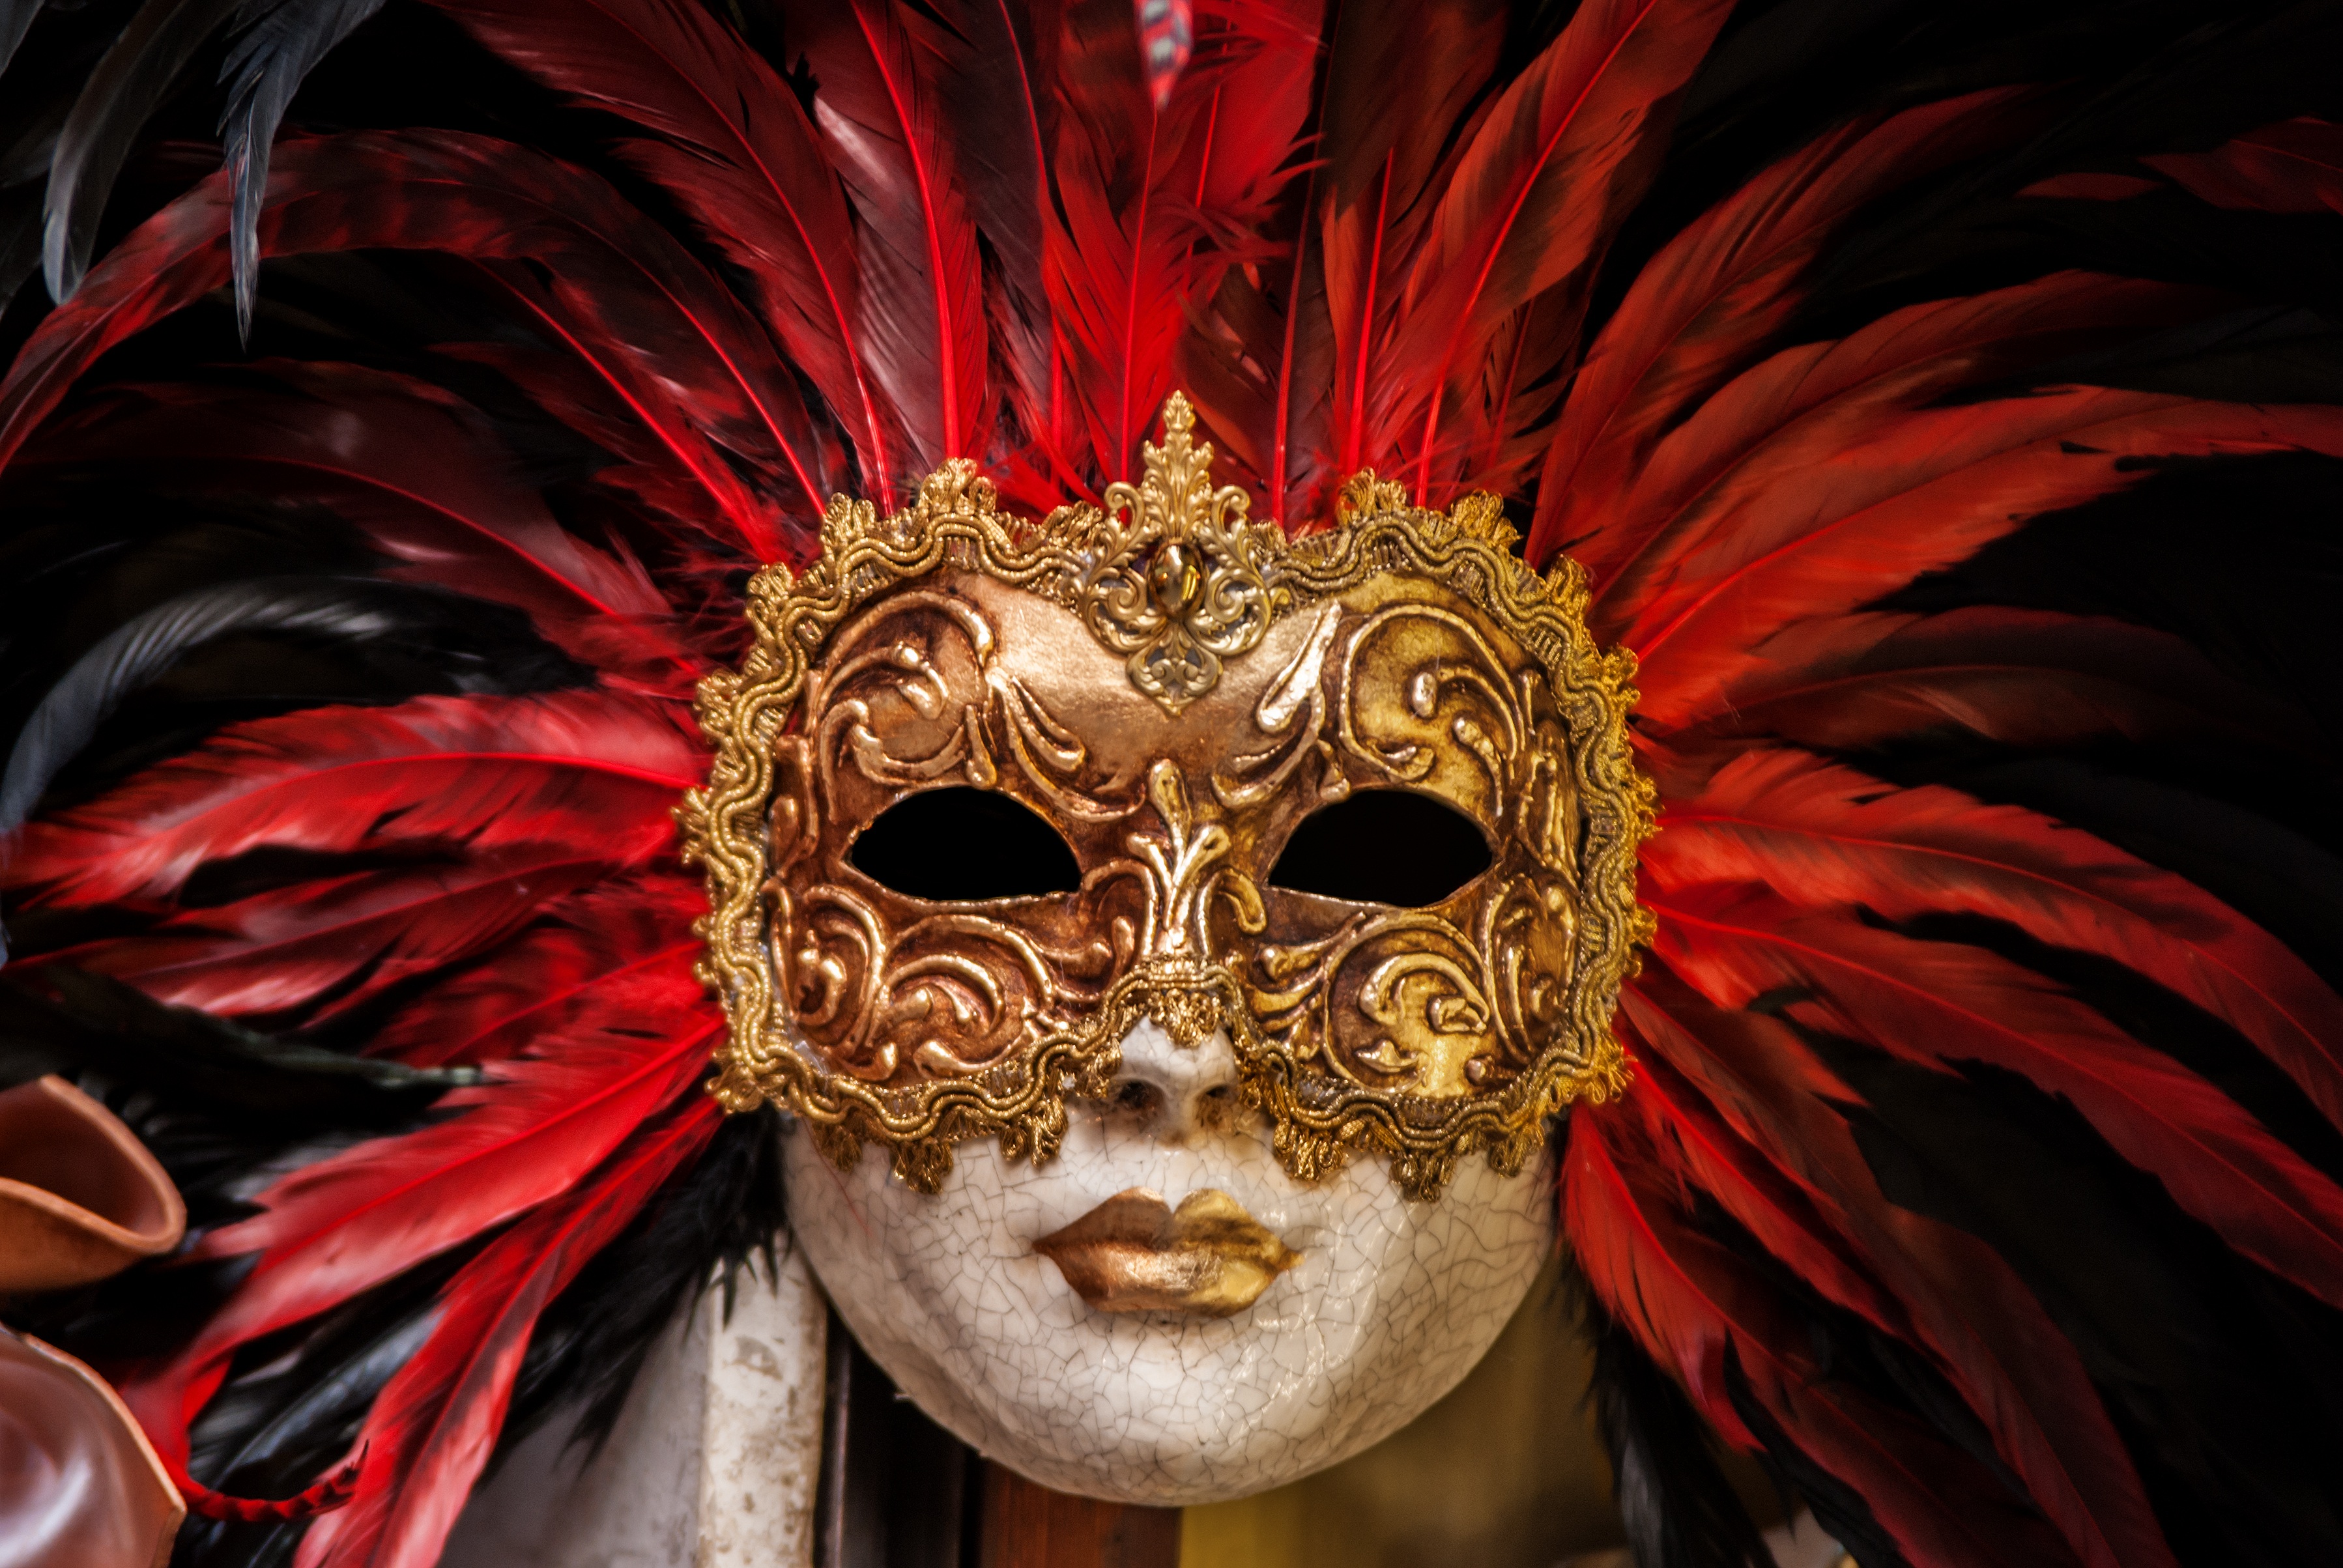
golden, red, carnival, clothing, headgear, eyes, festival, mask, feathers, cracks, costume, masque, eyeshadow